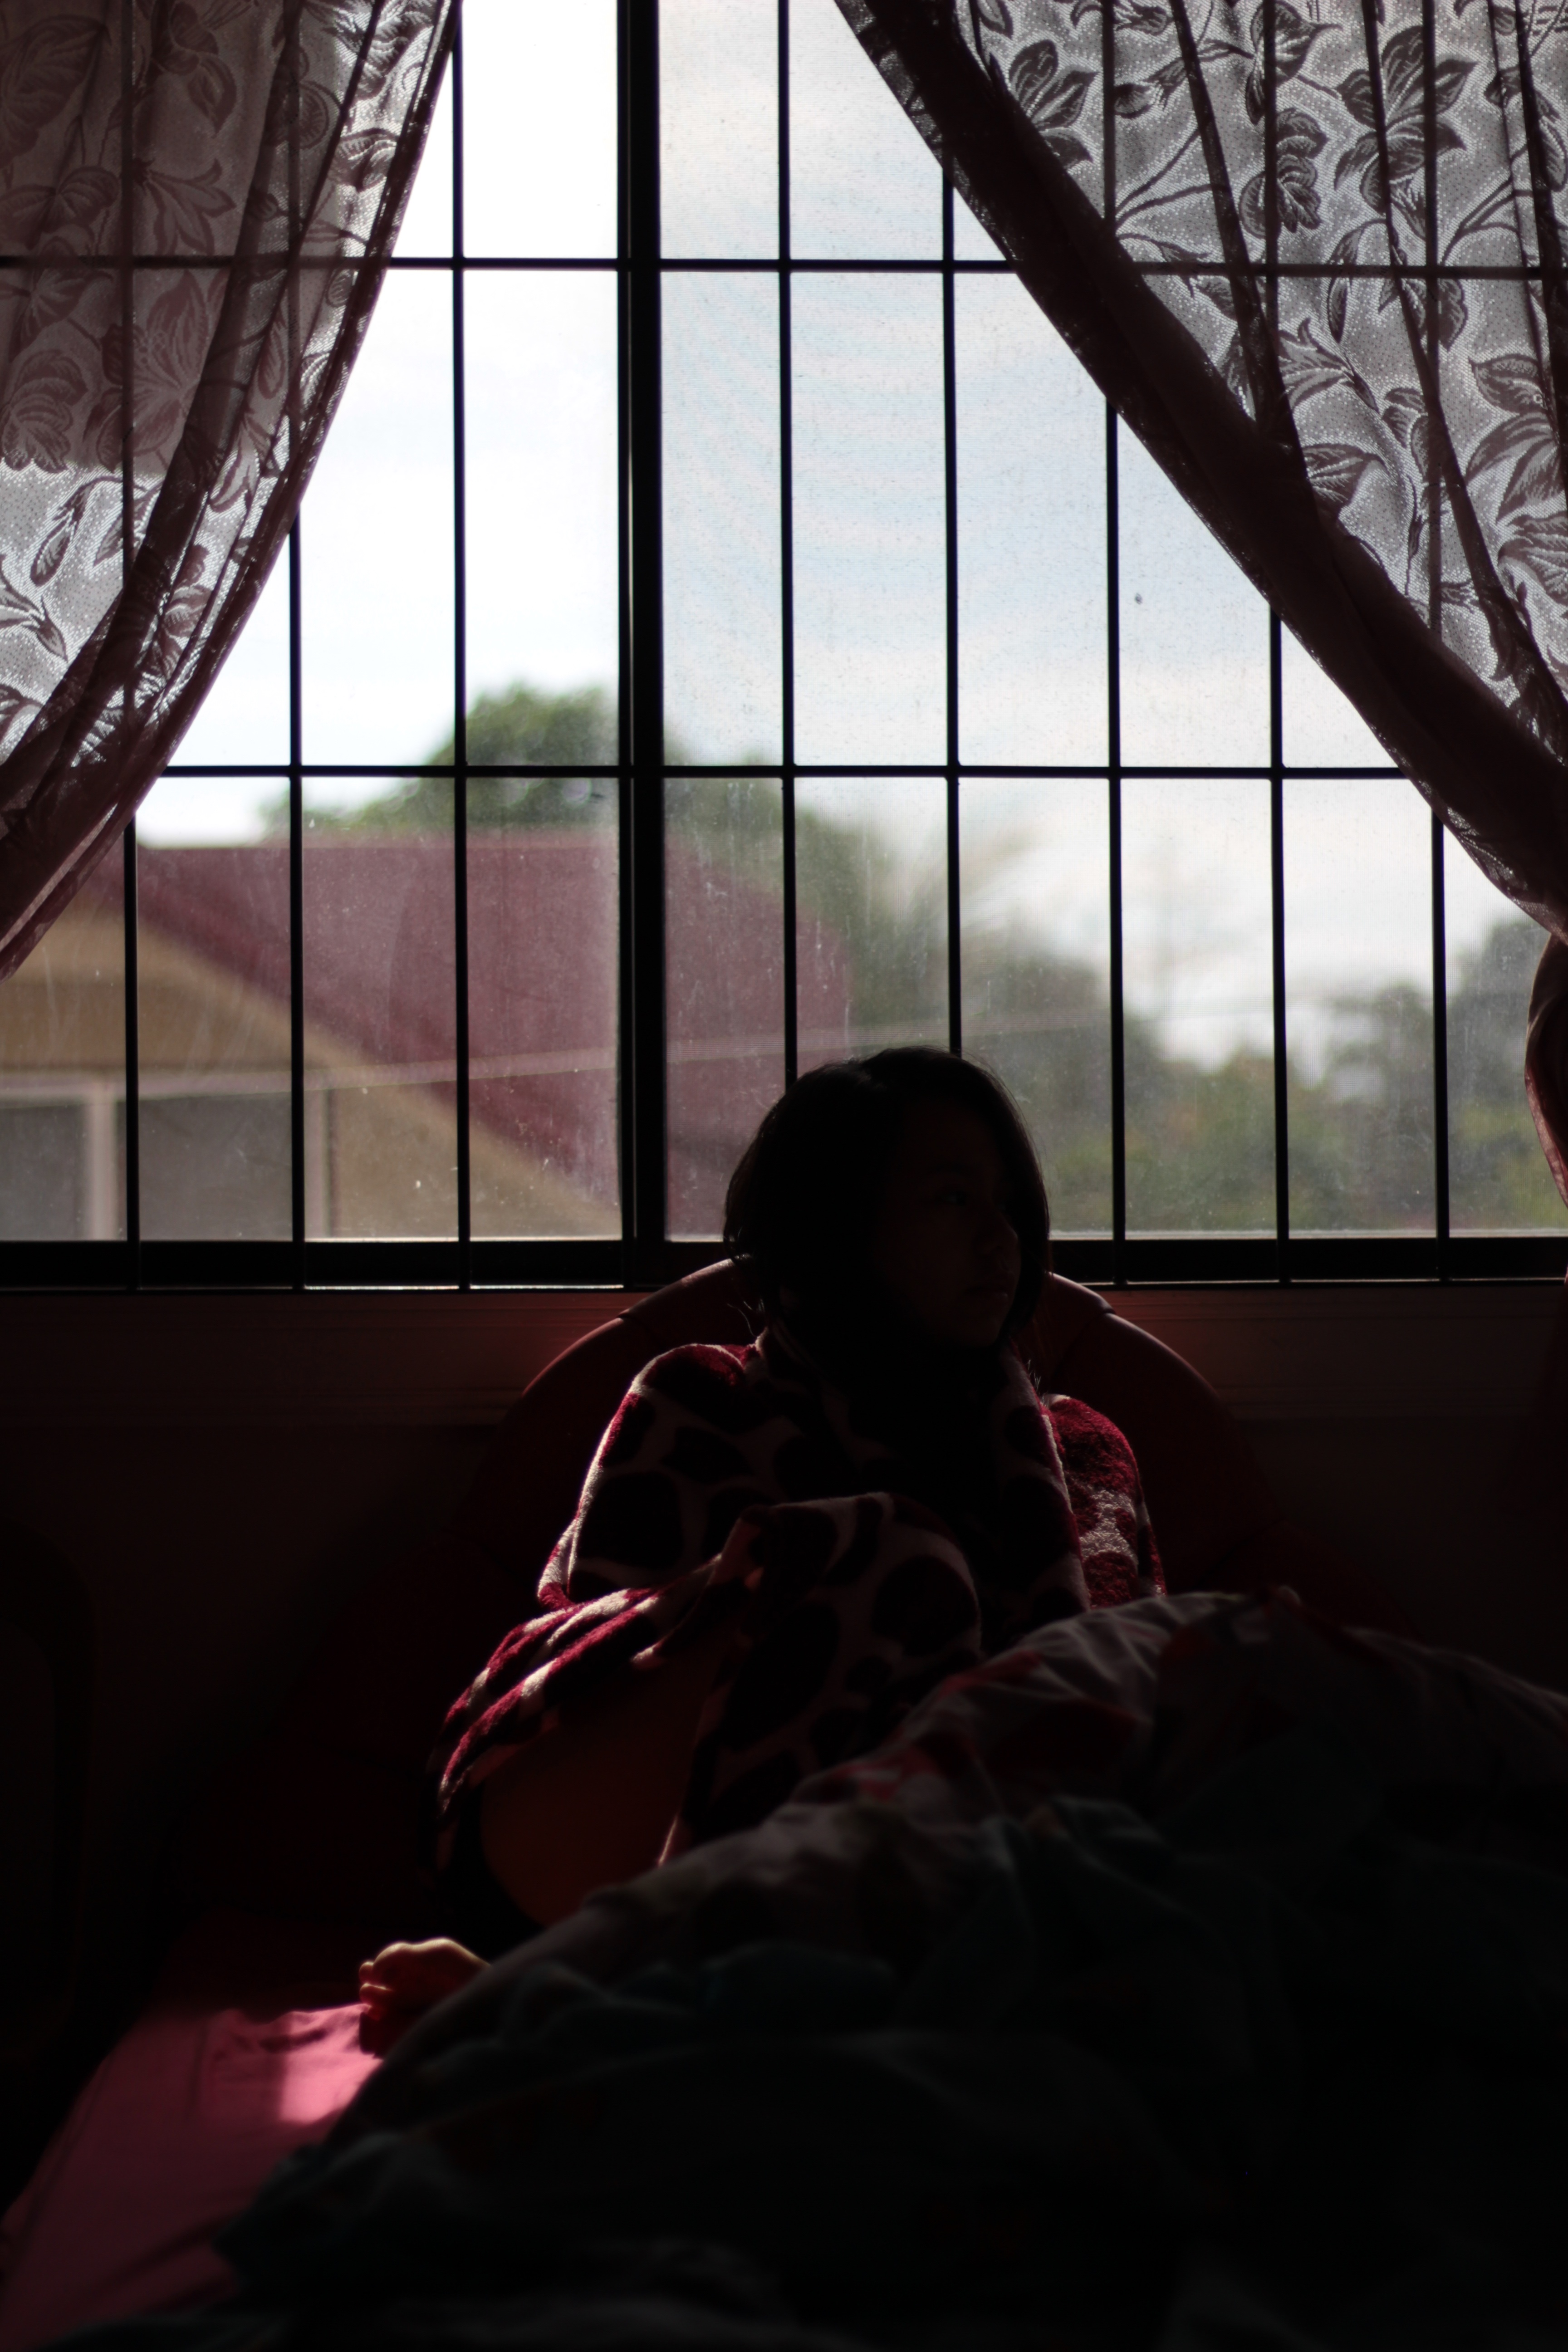
light, window, red, color, darkness, black, image